Shallow water equations

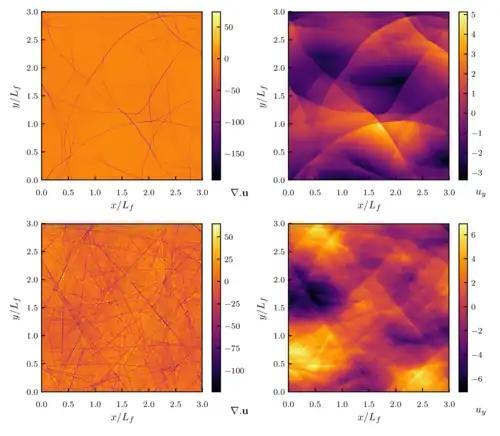
A snapshot from simulation of shallow-water equations in which shock waves are present

The expression for sin θ can be simplified using trigonometry as: formula_27 For small "θ" (reasonable for almost all streams) it can be assumed that: formula_28 and given that "f" represents a force per unit mass, the expression becomes: formula_29